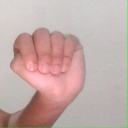
अक्षर: ठ